Law enforcement in Greenland

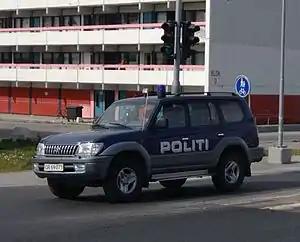
Greenland Police SUV in Nuuk.

Law enforcement in Greenland, an autonomous country of the Kingdom of Denmark, is provided by Kalaallit Nunaanni Politiit an independent police district of Naalagaaffiup Politiivi, within the National Police of Denmark. Since 2006, Greenland has constituted one of the 12 police districts of the Rigspolitiet, headed by the chief constable known as the "Politiit Pisortaat" based in Nuuk, the capital of Greenland.